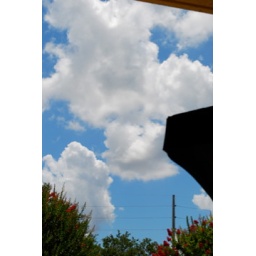
white clouds, blue sky, pink crepe myrtles. i love florida in the summer. sometimes.